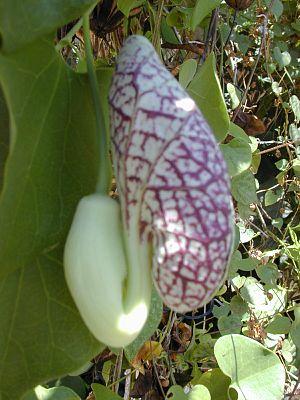
L'Aristoloche élégante est une plante de la famille des aristolochiacées, présentant un caractère invasif dans de nombreuses régions tropicales, et causant le déclin d’une espèce de papillon à Queensland. Néanmoins, dans certains pays, elle reste très appréciée par la médecine traditionnelle.